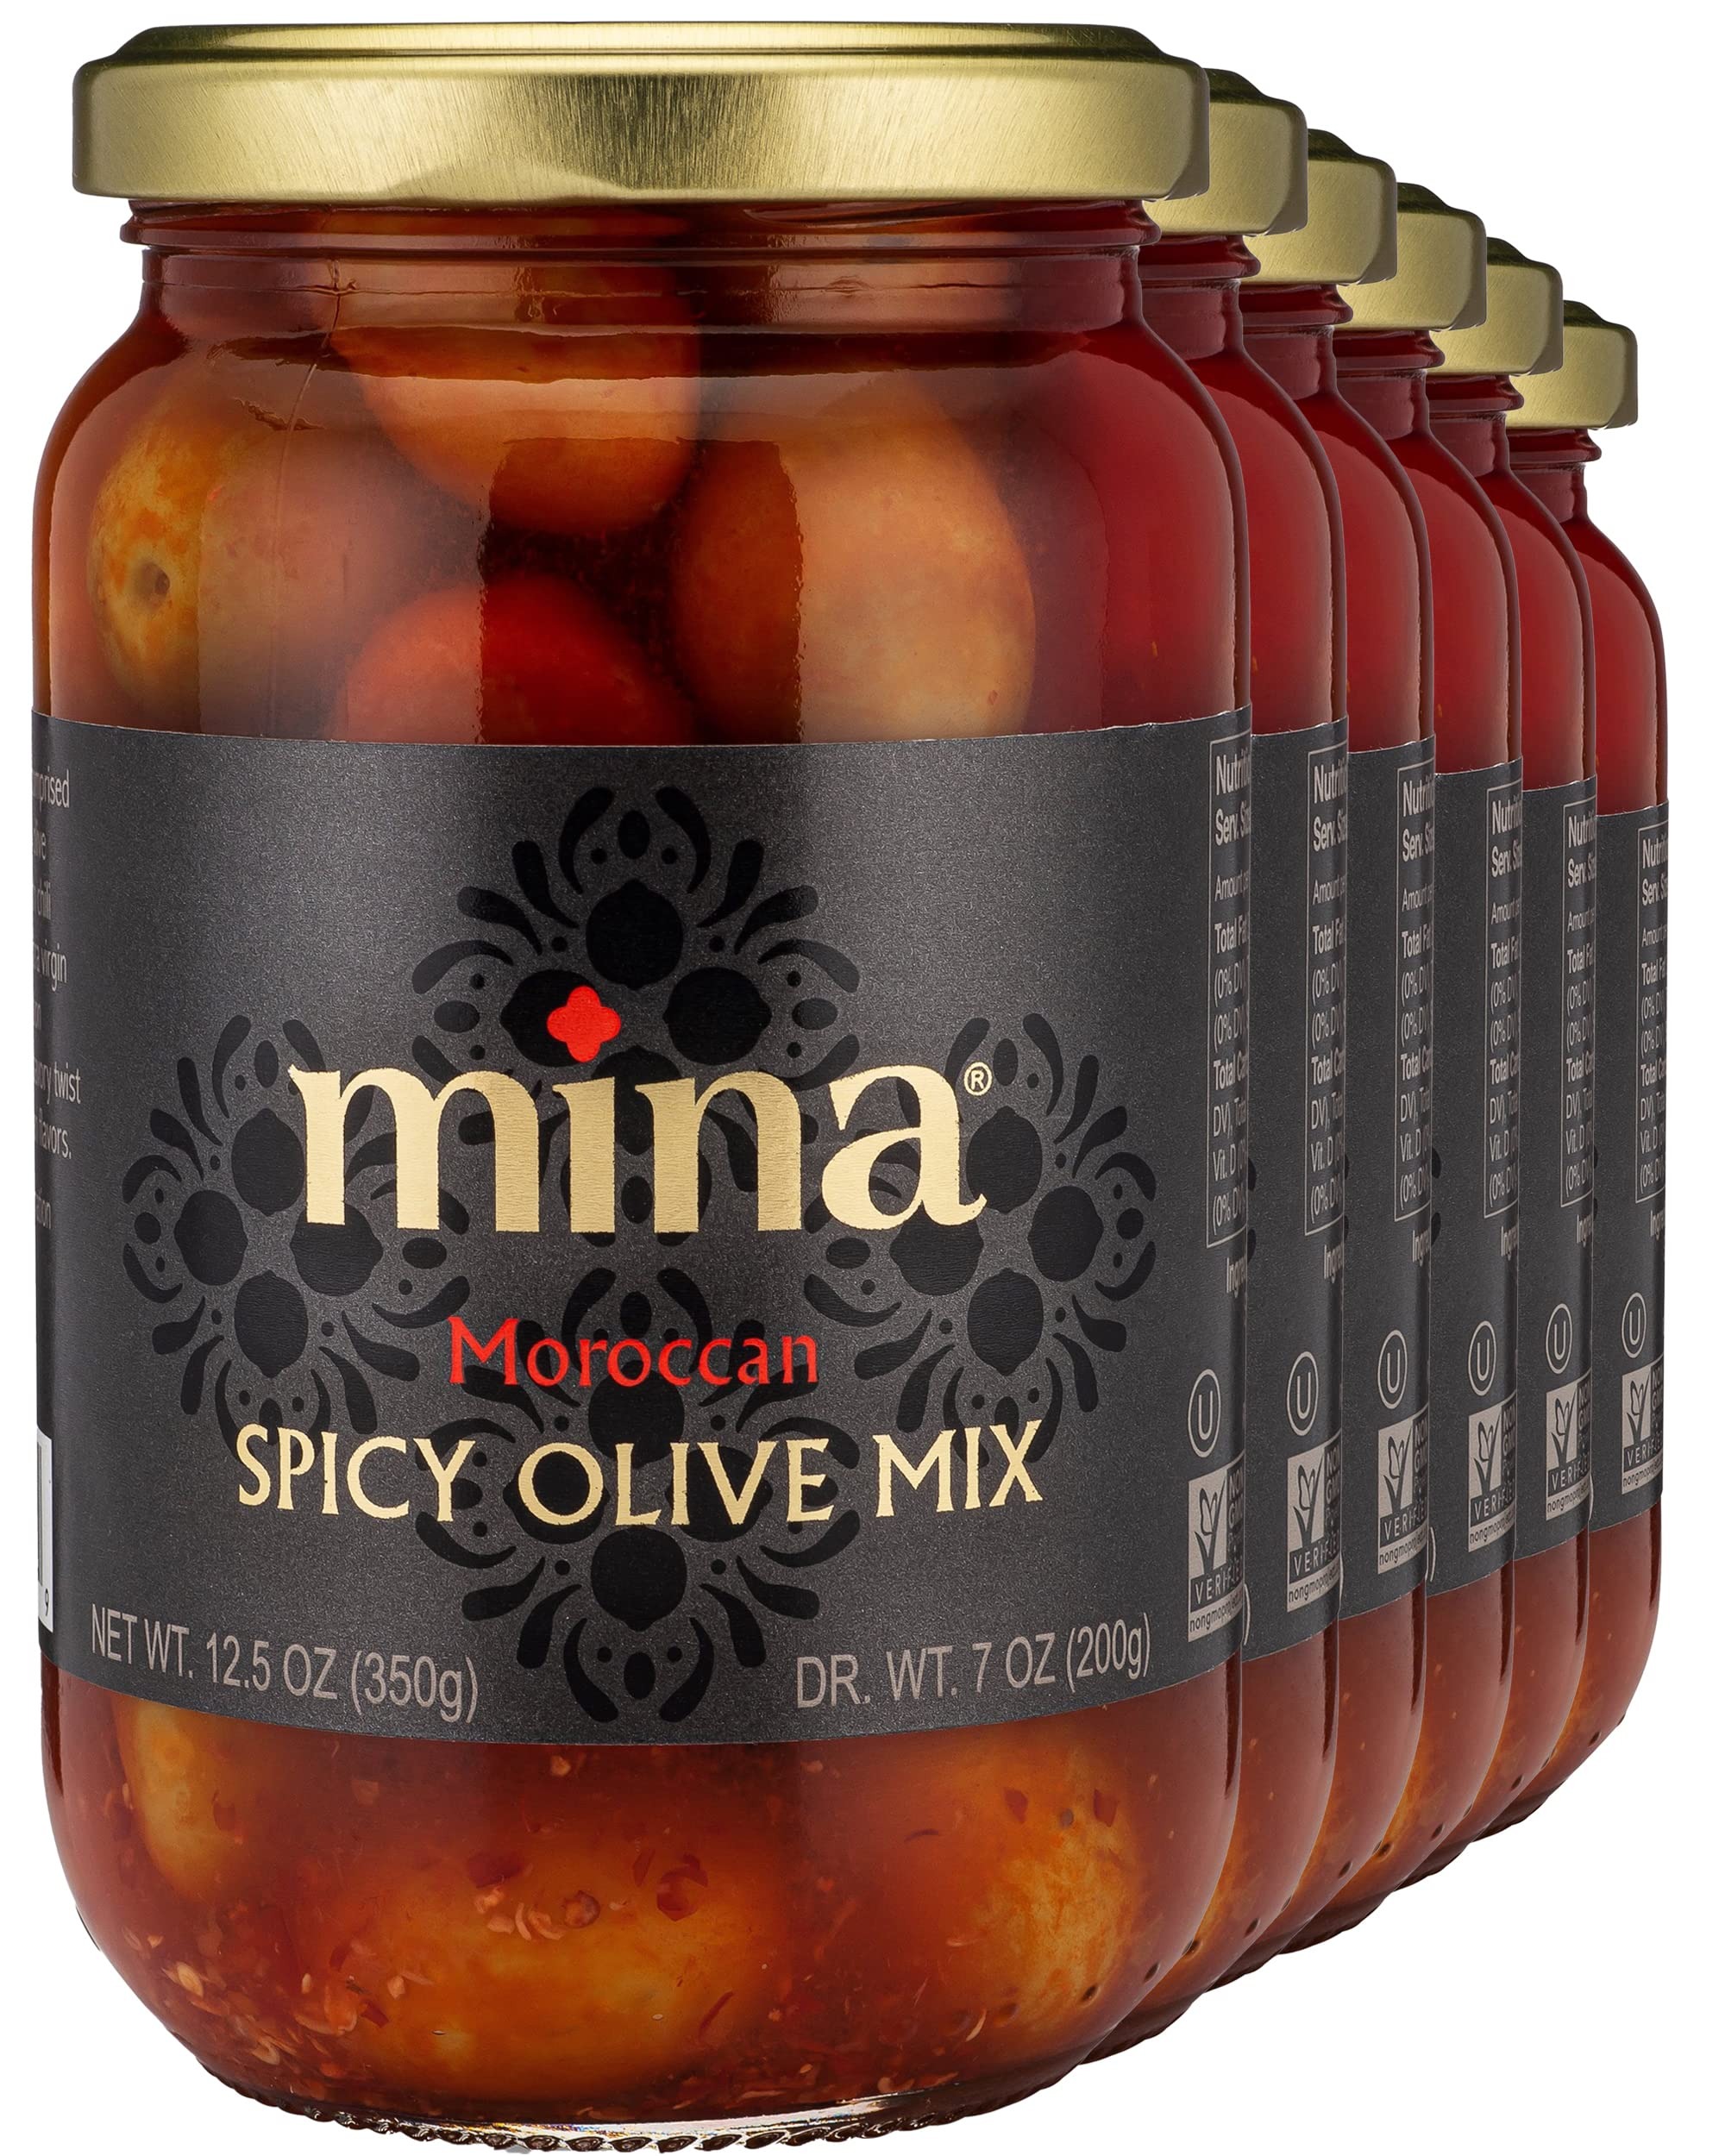
Item Name: Mina Spicy Olive Mix, 12.5 oz (Pack of 6) – Premium Handpicked Moroccan Olives with Red Chili Pepper Harissa, Keto Friendly Spicy Olives, Low Carb, Vegan, Gluten Free Healthy Snacks
Bullet Point 1: Premium Moroccan Olives Mix: Experience the rich and spicy flavors of Morocco with Mina Spicy Olive Mix. Handpicked, naturally cured organic olives, including black and green olives, are combined with red chili pepper for a delightful and gluten-free snack.
Bullet Point 2: Healthy and Guilt-Free: Indulge in a low-carb, low-calorie, and keto-friendly snack that’s perfect for any diet. With only 35 calories per serving, these olives are paleo, vegan, vegetarian, and non-GMO-certified, making them a great alternative to high-fat, high-sodium treats.
Bullet Point 3: Versatile and Delicious: Whether enjoyed straight from the jar, as a savory addition to salads, pasta, or antipasto platters, Mina Spicy Olive Mix is a culinary delight. Perfect for lunchboxes, picnics, and as a unique appetizer, these olives elevate any meal with their mild flavor and non-bitter aftertaste.
Bullet Point 4: Artisan Quality: Mina olives are all-natural, free from artificial flavors, colors, preservatives, and cholesterol. Each olive is carefully selected and cured using traditional methods with only olives, water, and sea salt, ensuring a fresh deli quality that is second to none.
Bullet Point 5: Taste the Tradition of Morocco: Savor the authentic taste of Moroccan olives, known for their plump, tender texture and rich flavor. This spicy olive mix brings the essence of Moroccan cuisine to your table, offering a vibrant and flavorful snack or condiment that’s perfect for any occasion.
Value: 75.0
Unit: Ounce

Price: 35.55